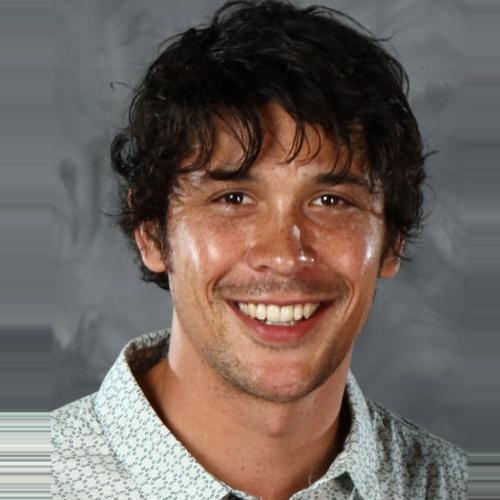
Age: 30